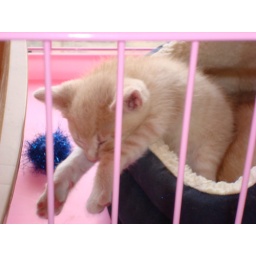
Kitten sleeping in pet store window